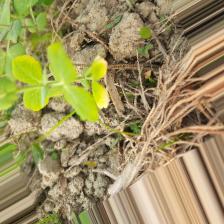
Label: Ascochyta blight